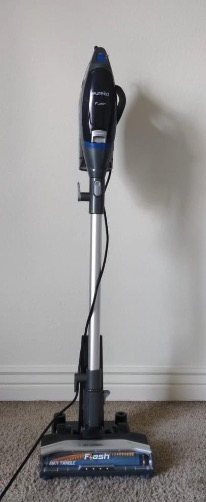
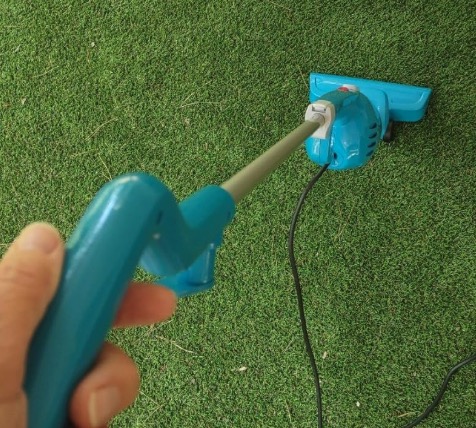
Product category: items_vacuum
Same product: no